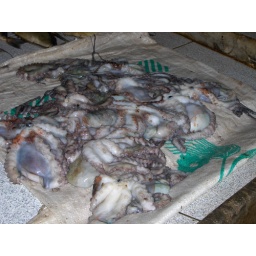
octopus delightfully arrayed on a sack in the fish market in Port Louis. Not very appetizing really.